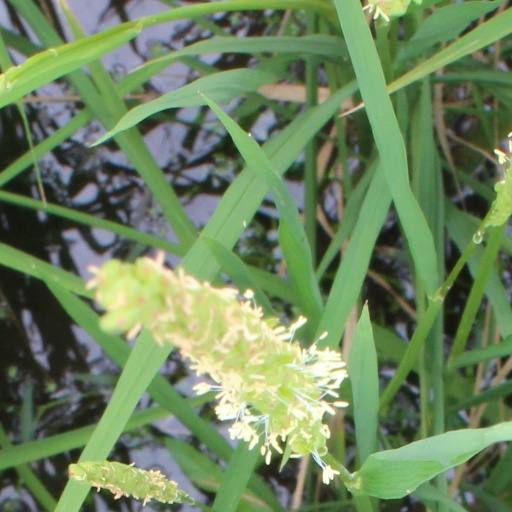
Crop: rice